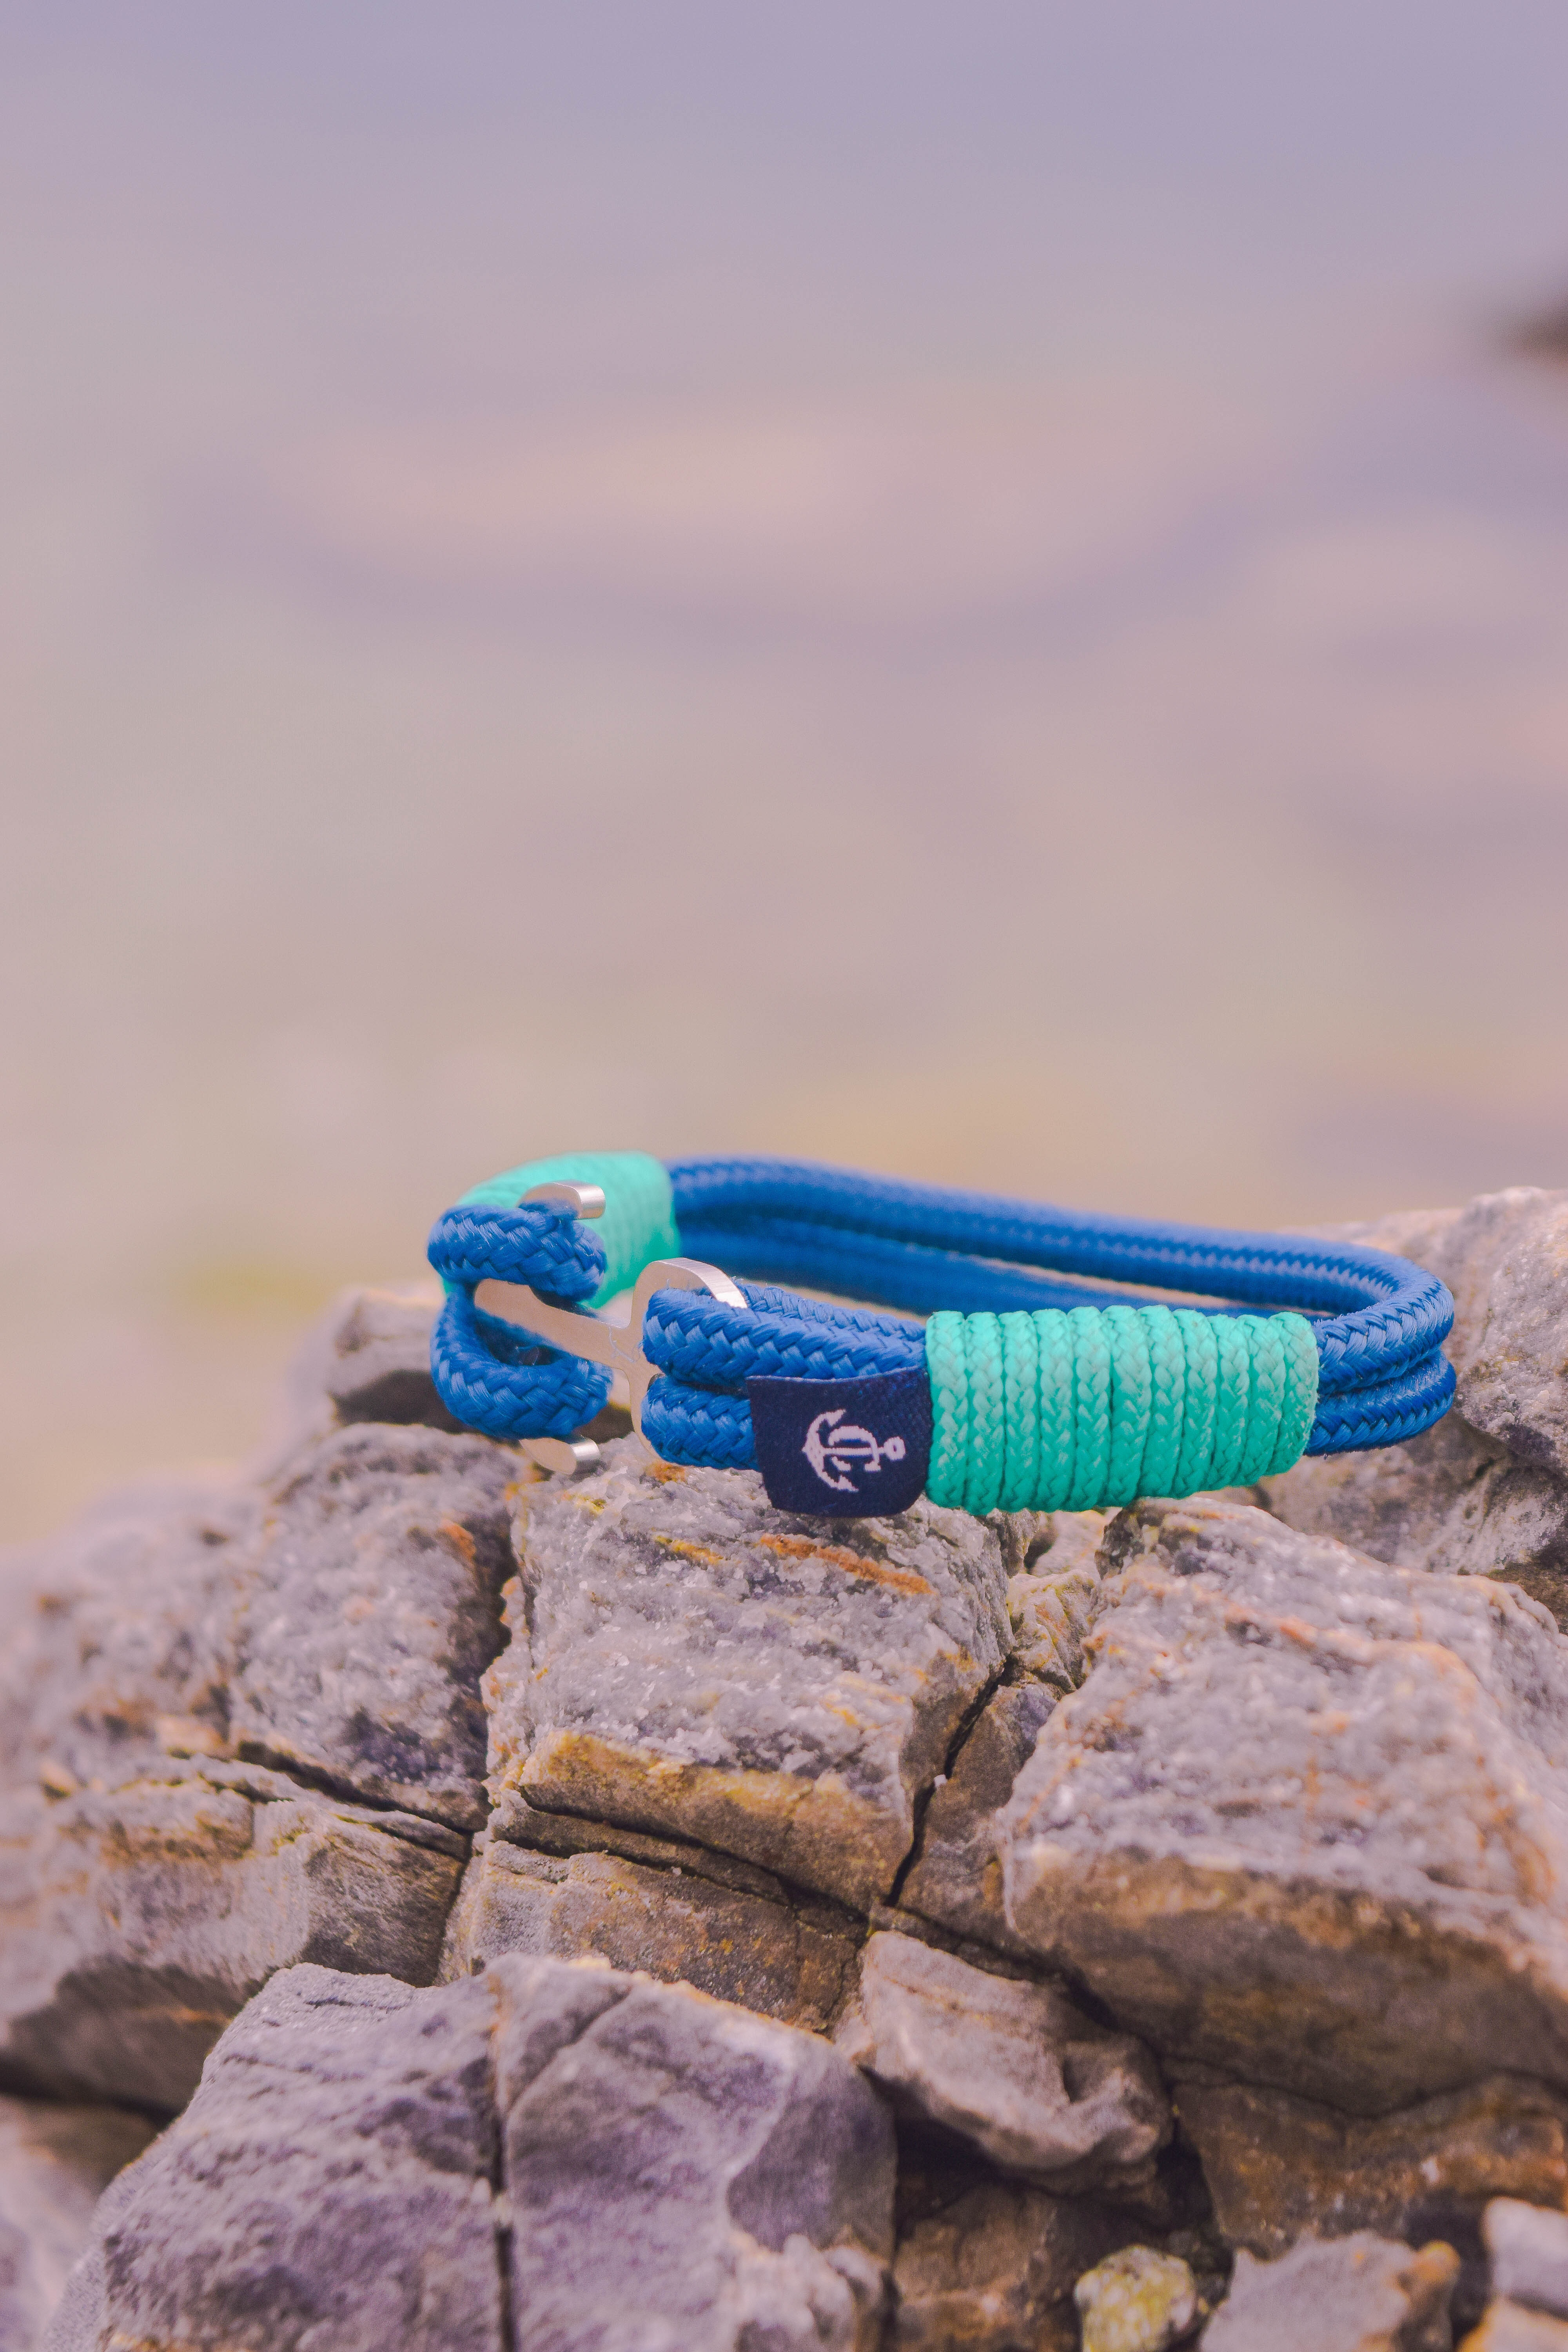
sea, water, nature, rock, vacation, travel, tropical, blue, lifestyle, jewelry, bracelet, jewellery, style, fashion accessory